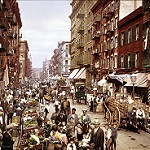
Scene: Outdoor